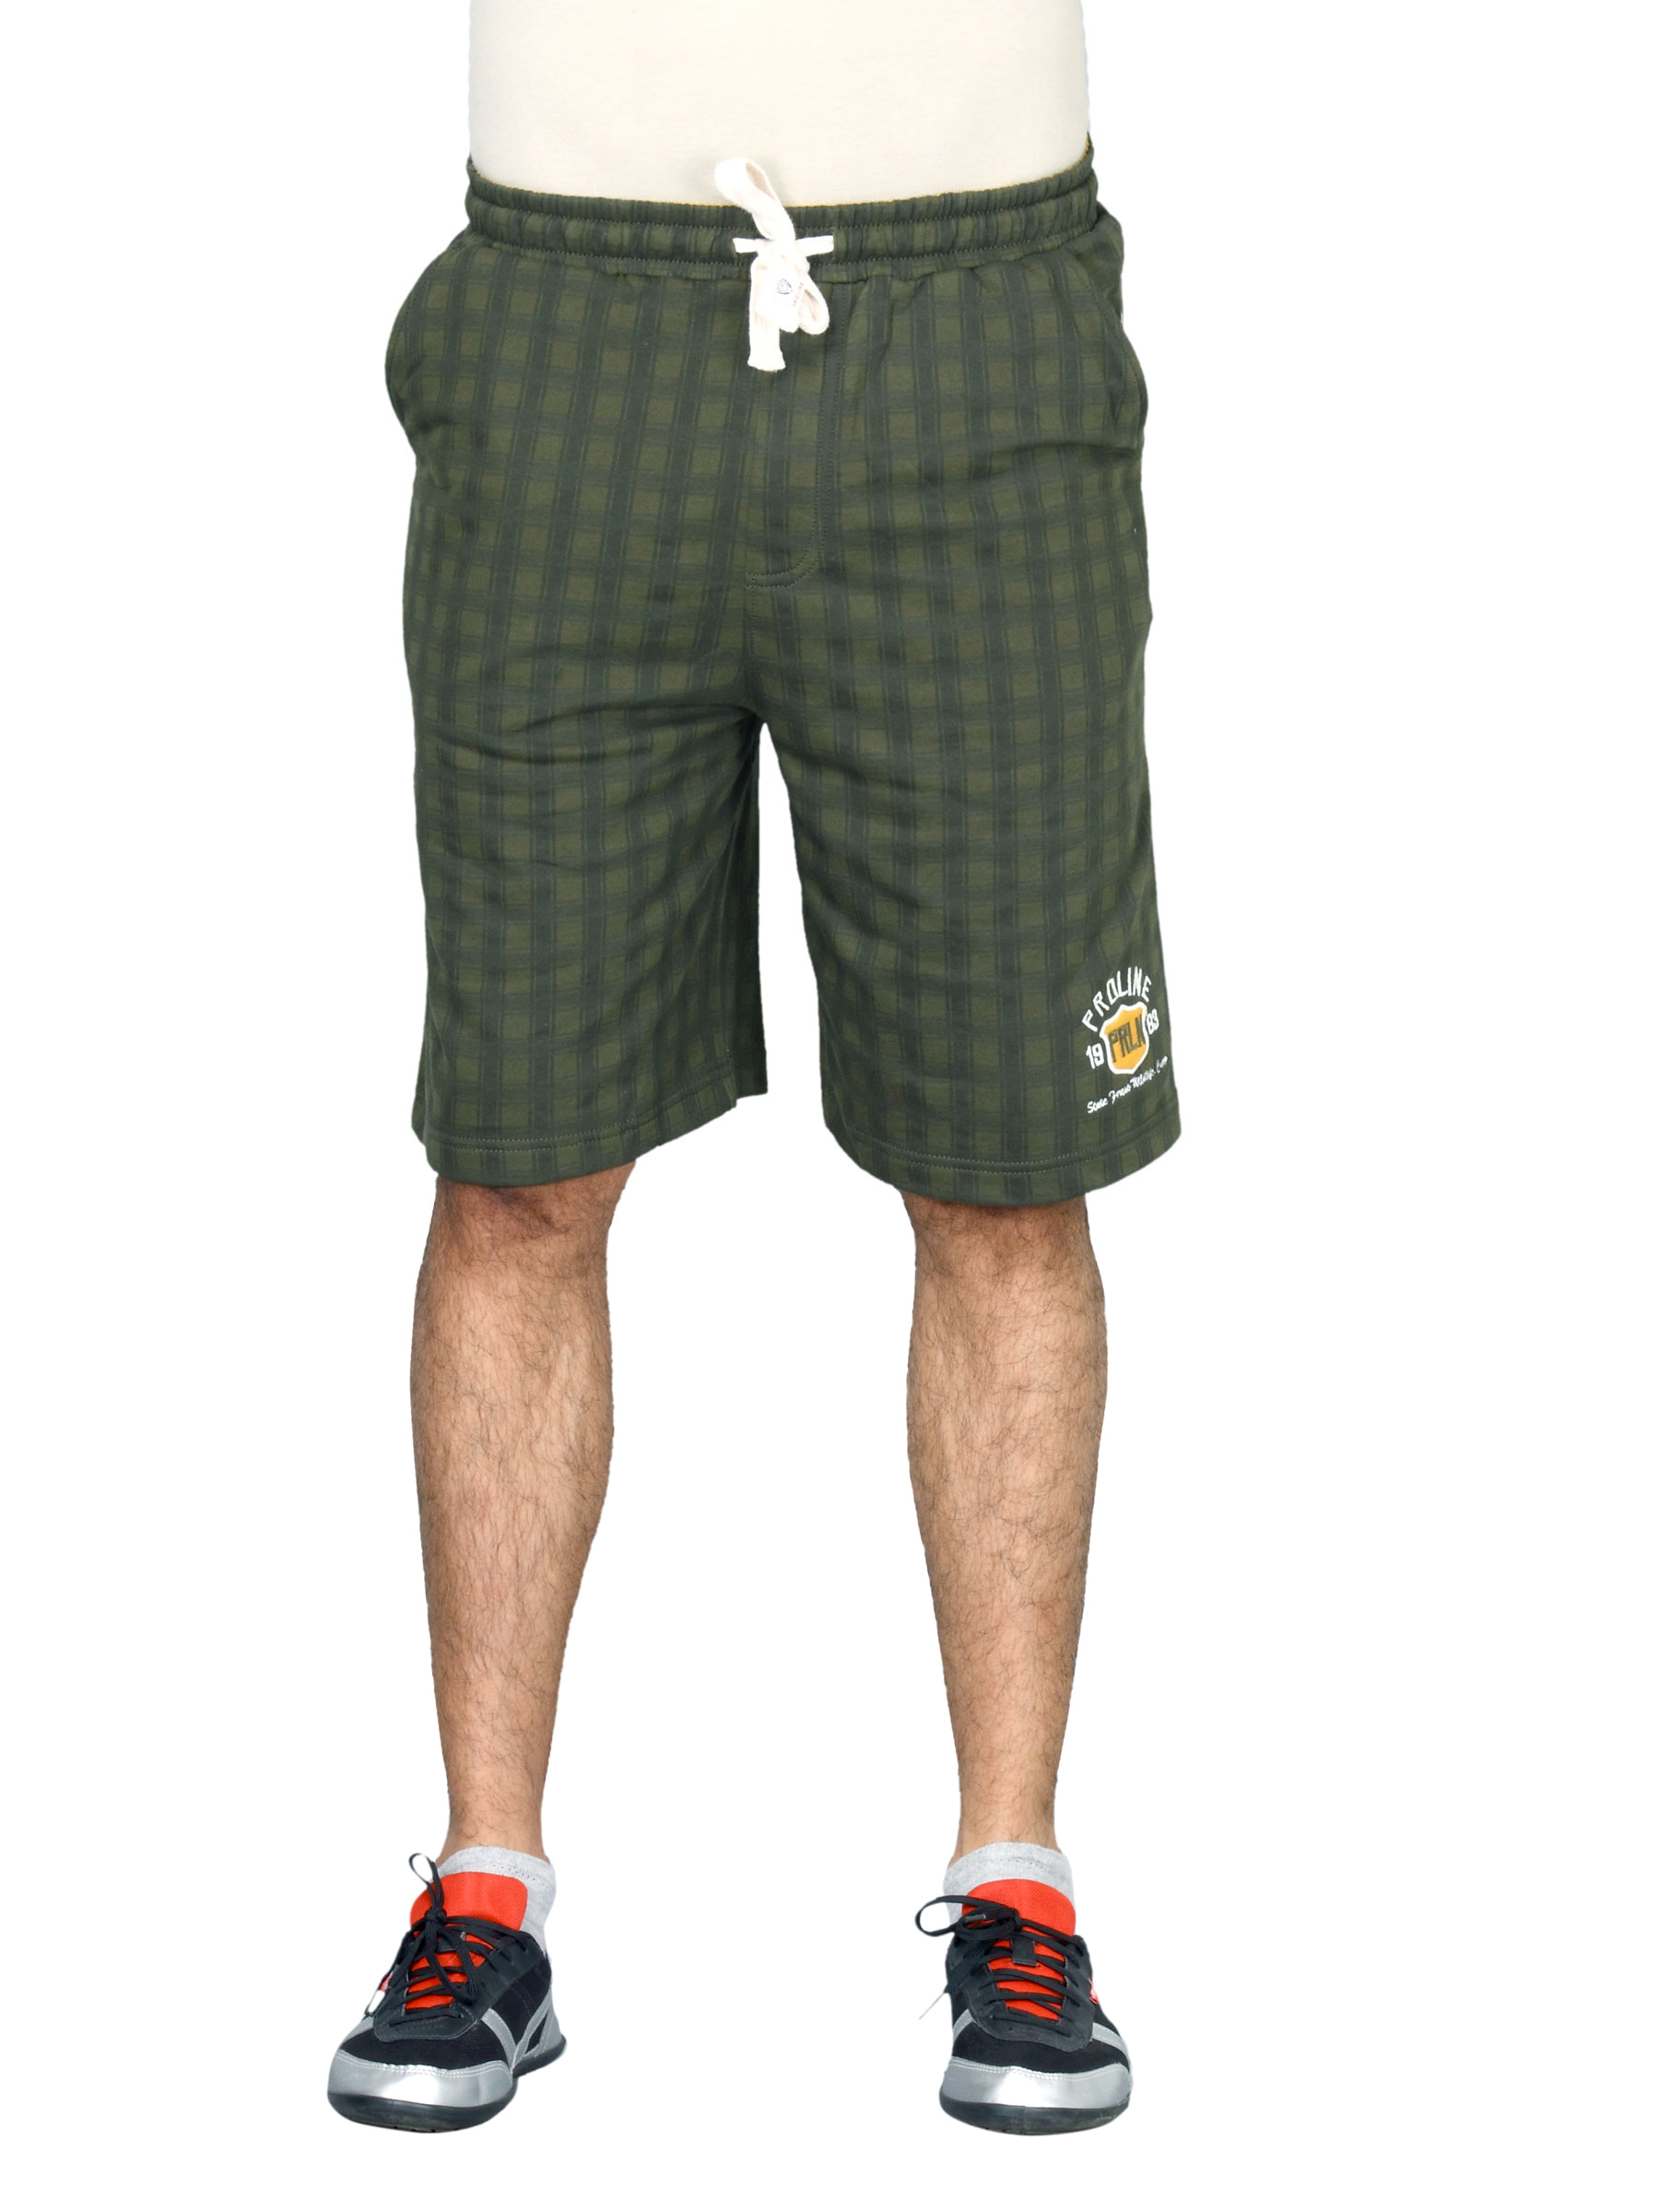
Proline Men Olive Green Checked Shorts
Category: Apparel / Bottomwear / Shorts
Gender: Men
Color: Olive
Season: Fall 2011
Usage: Casual